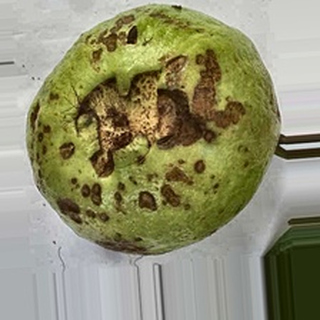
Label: guava_anthracnose